No. 1 Radio School RAF

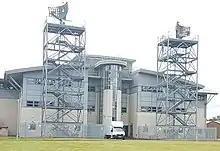
No 1 Radio School, DSAE Cosford

The Radio School currently consists of 3 squadrons to deliver and support all the required Phase 2 & 3 training. These squadrons consist of: